Robert Griffier

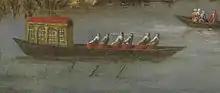
Detail of a rowboat on the Thames in front of Syon House

Robert Griffier (c. 1675 in England – after 1727 in Amsterdam), was an 18th-century landscape painter from London who was active in Amsterdam.